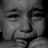
Emotion: sad